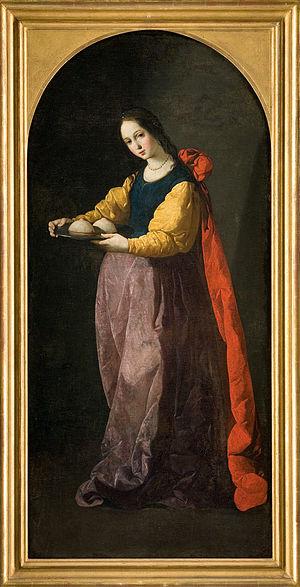
Sainte Agathe de Catane ou Agathe de Sicile est une sainte chrétienne, vierge et martyre, morte en 251 et fêtée le 5 février.